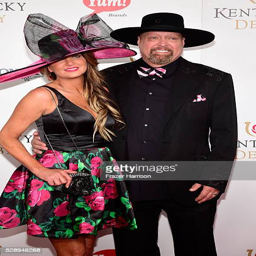
person and singer attend recurring competition